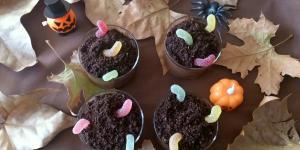
natillas de chocolate para halloween